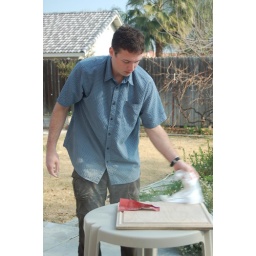
Dan Sanding the bathroom cabinets in the backyard of my parents house in bakersfield